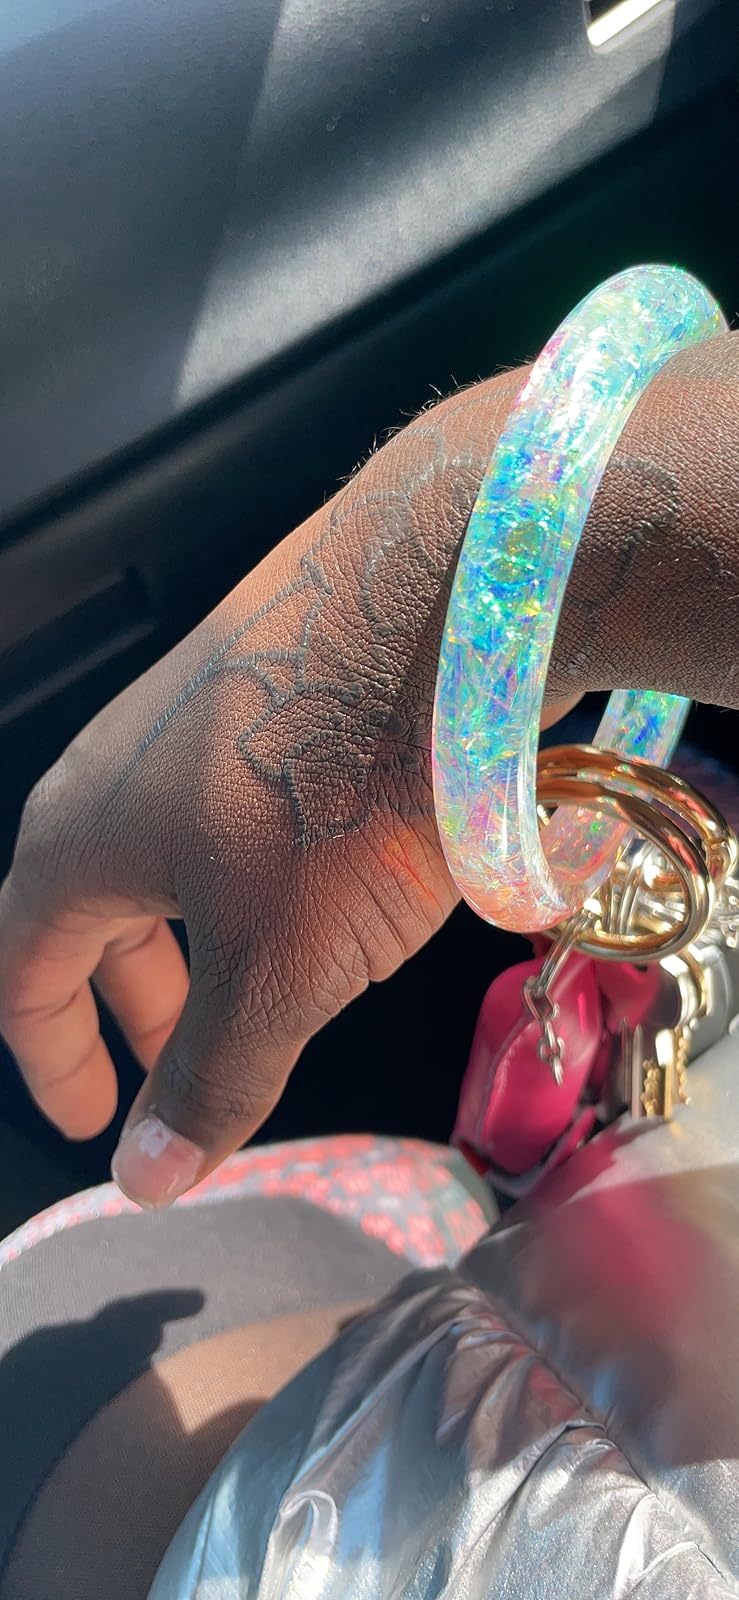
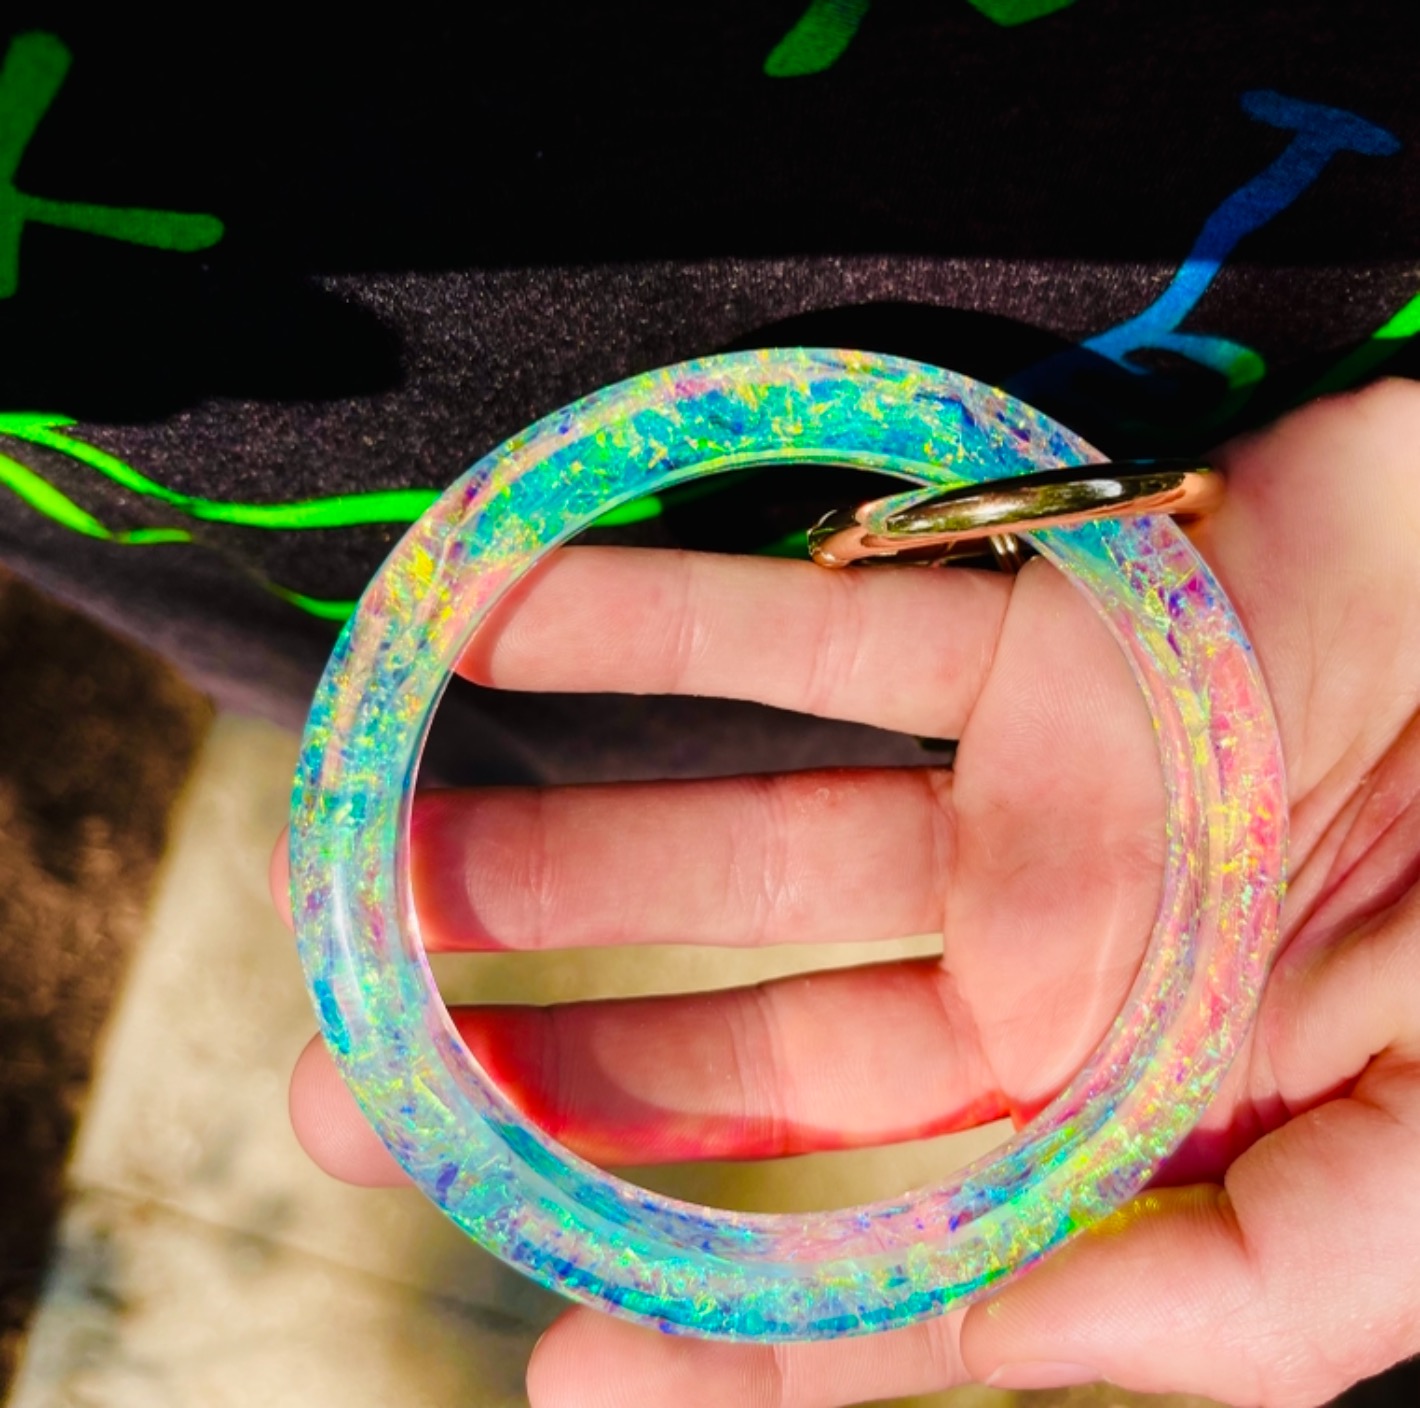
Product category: accessories_keychain
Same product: yes